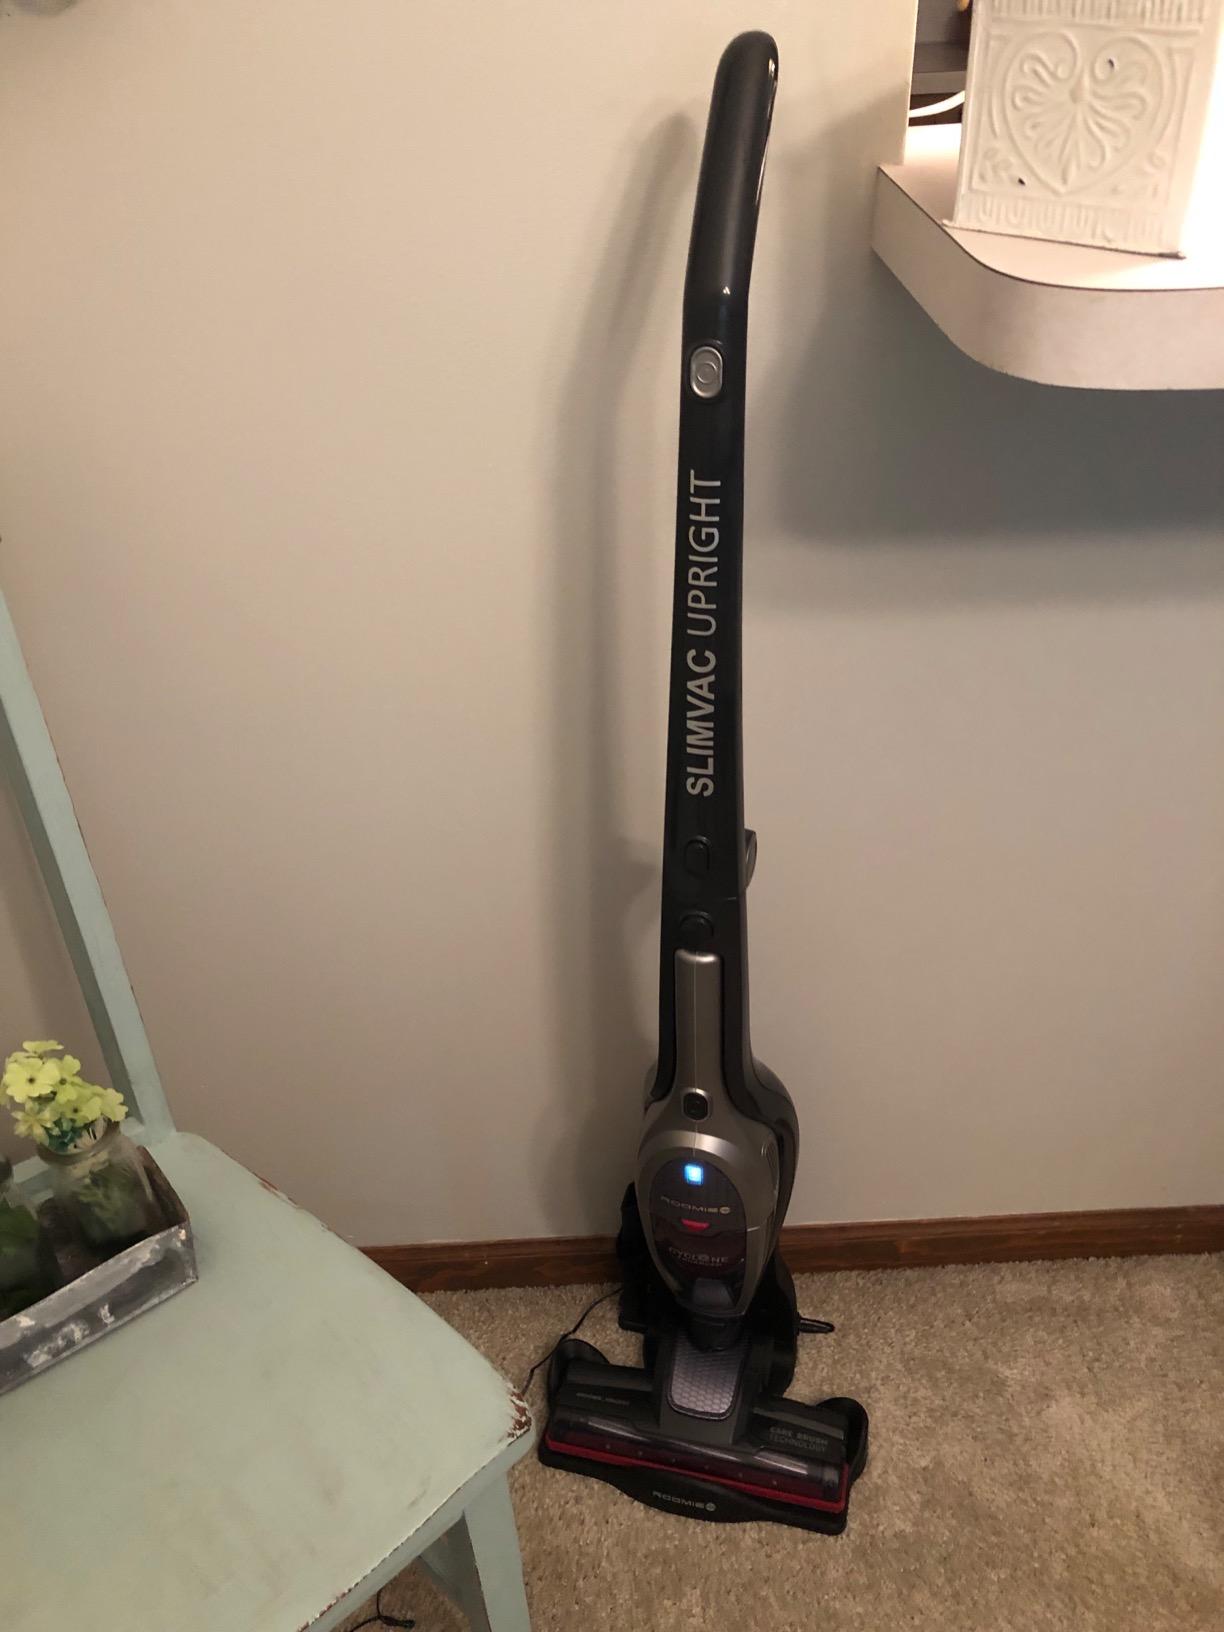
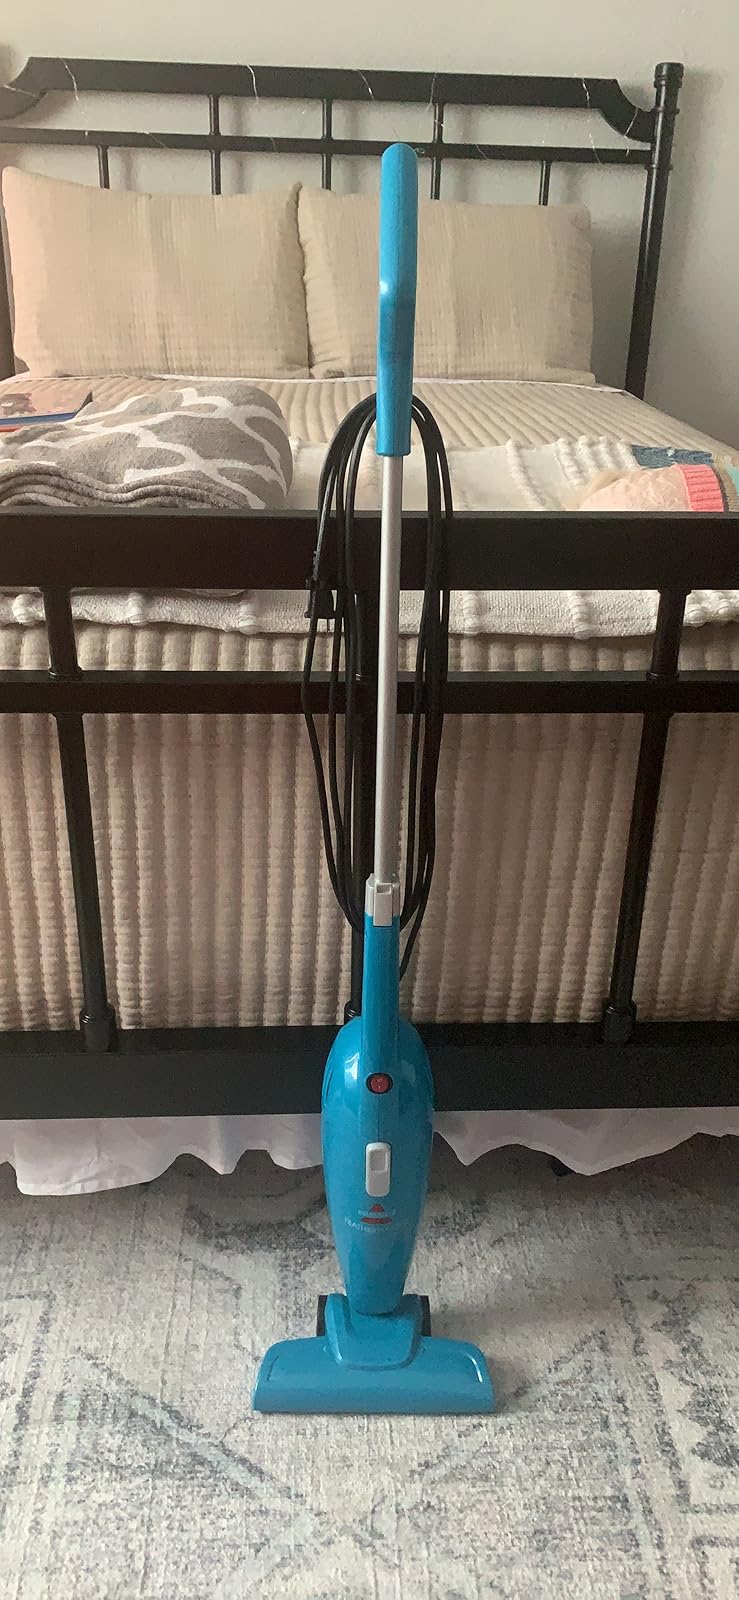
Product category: items_vacuum
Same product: no